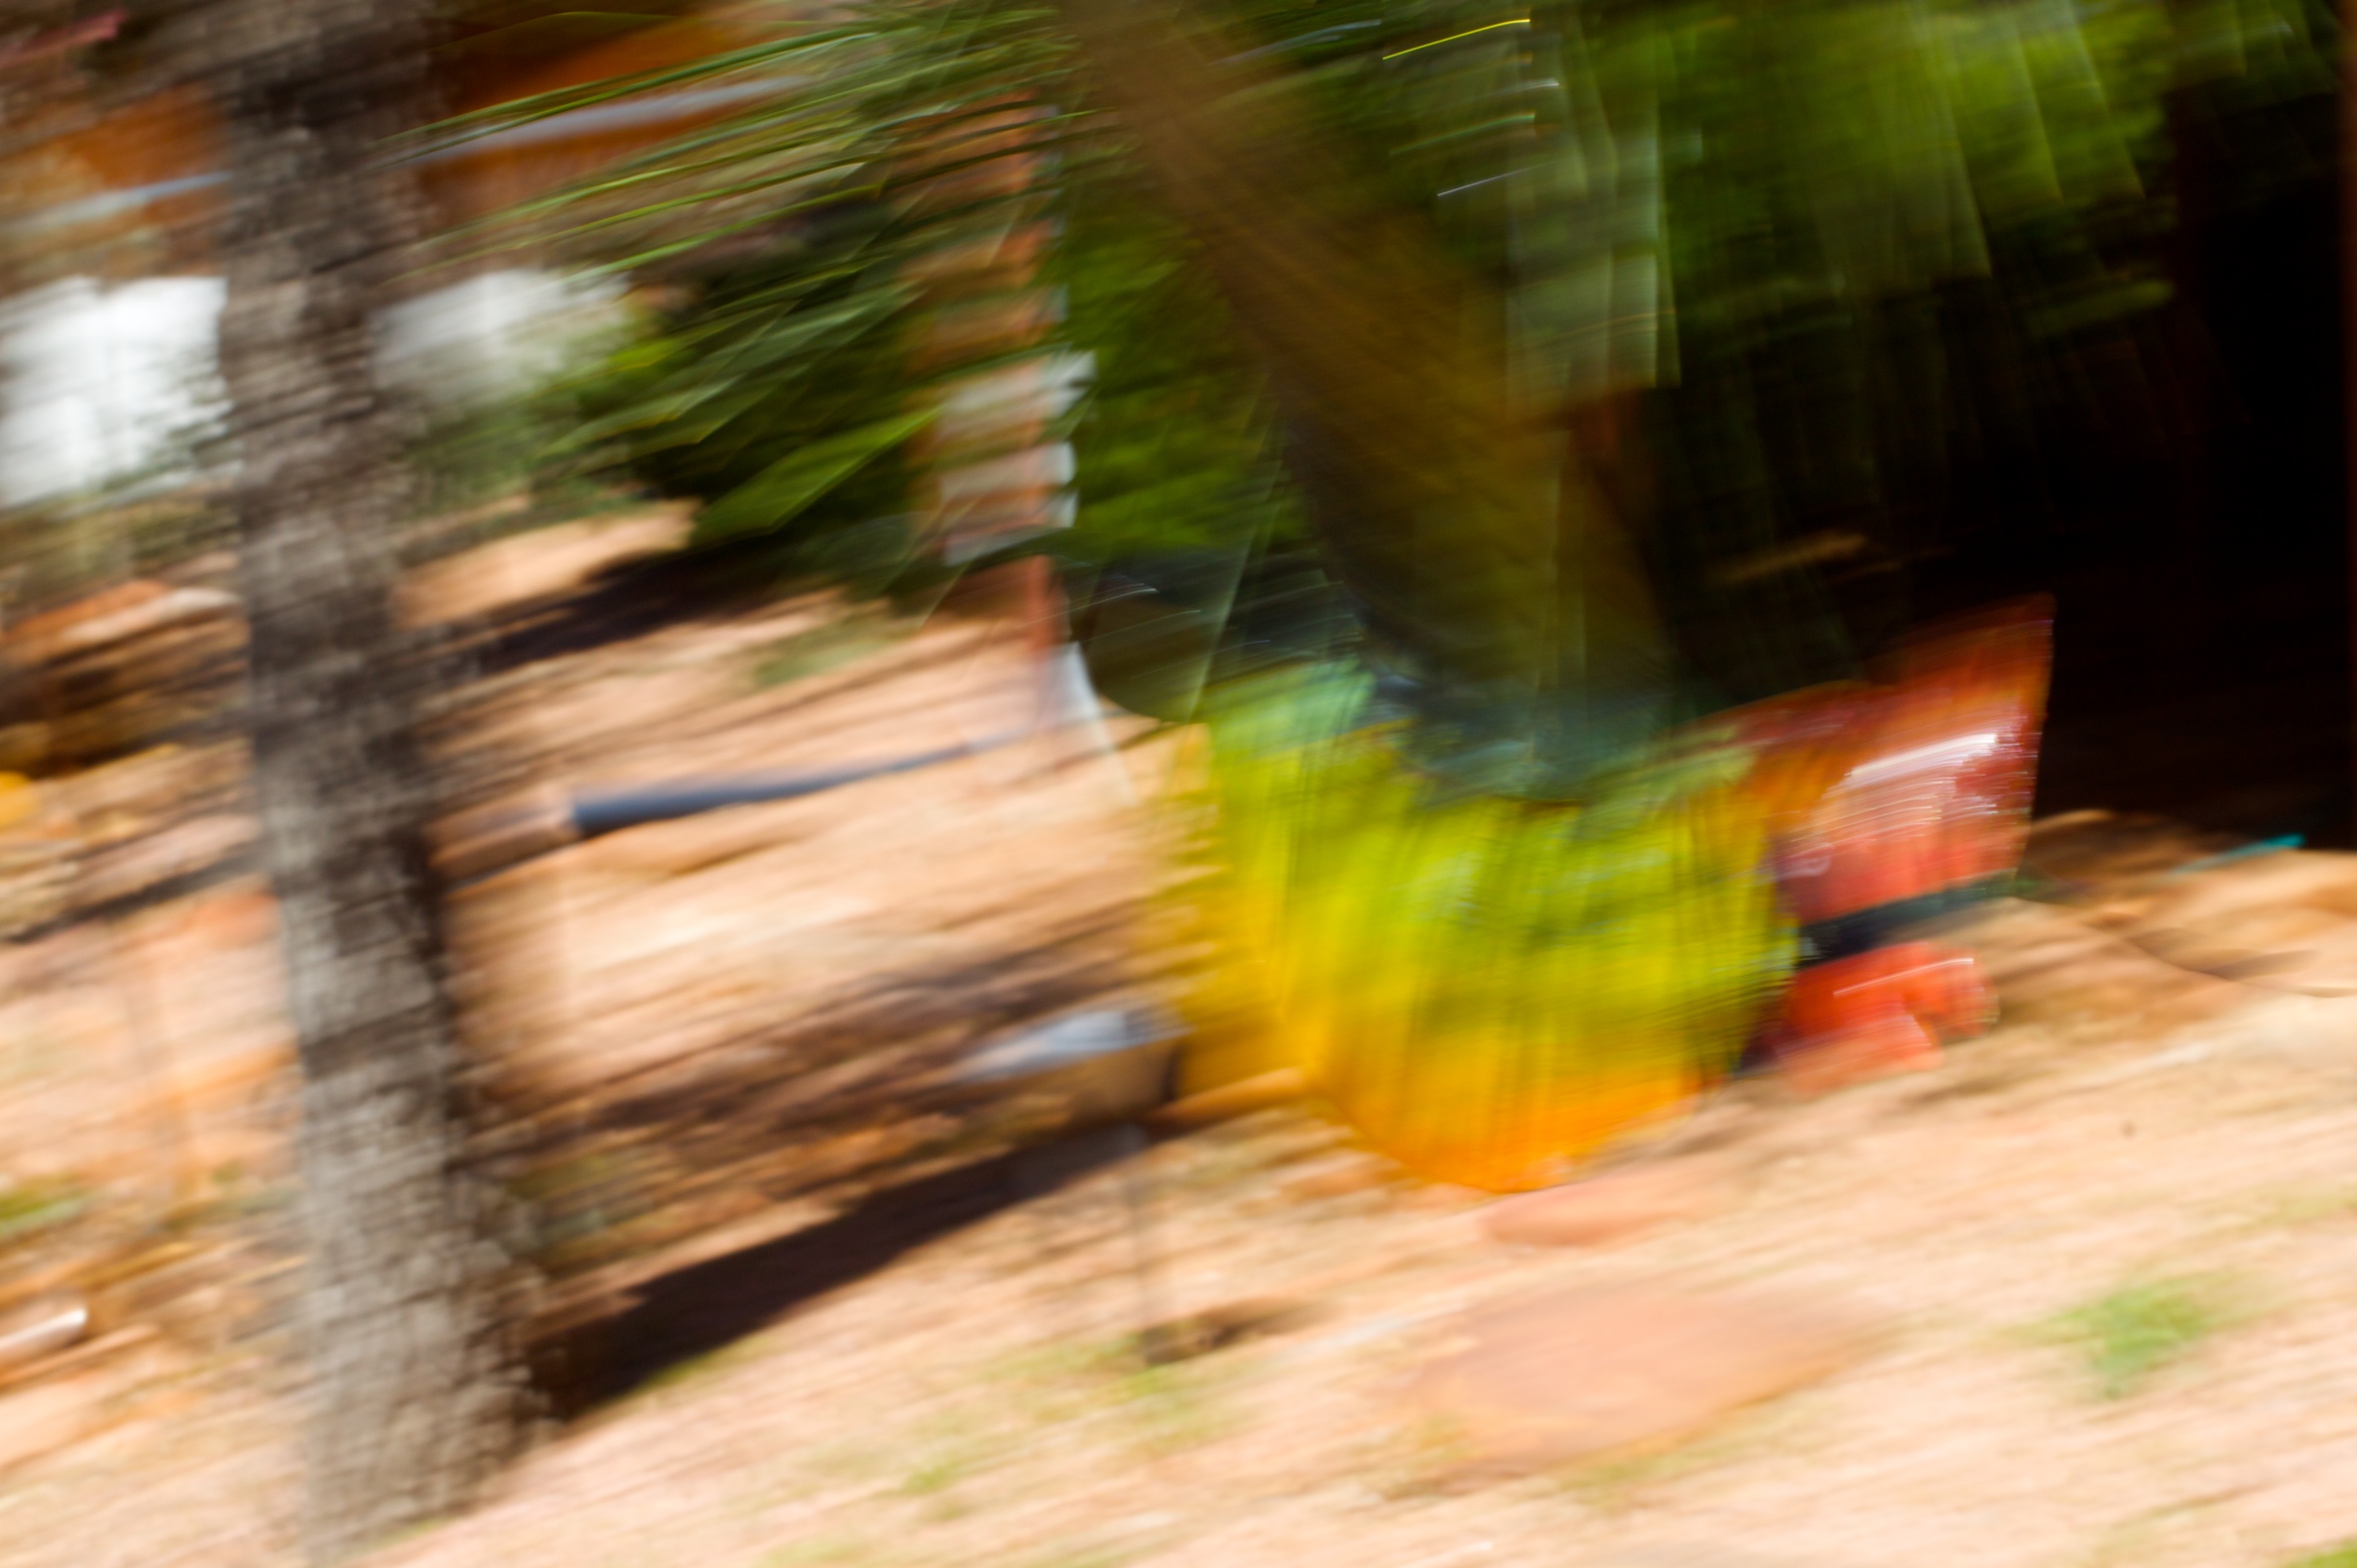
tree, wood, sunlight, leaf, wall, green, color, autumn, 2010365